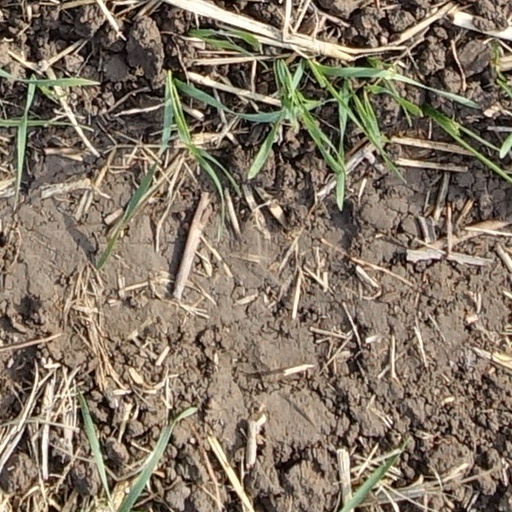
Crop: wheat